Velundu Vinaiyillai

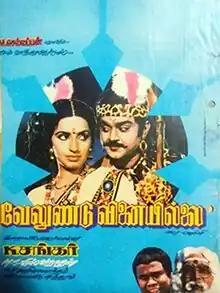
Poster

Velundu Vinaiyillai is a 1987 Indian Tamil-language devotional film, directed by K. Shankar and produced by S. Valliammai. The film stars Vijayakanth, Ambika, M. N. Nambiar and Jai Ganesh. It was released on 12 March 1987.